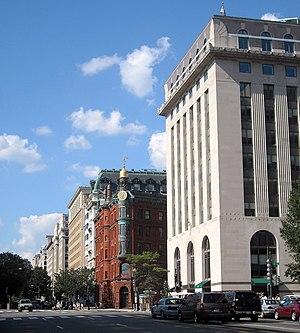
Northwest D.C. est l'un des quadrants partageant la ville de Washington. Il est situé au nord de la ligne médiane divisant le National Mall et à l'ouest de North Capitol Street.